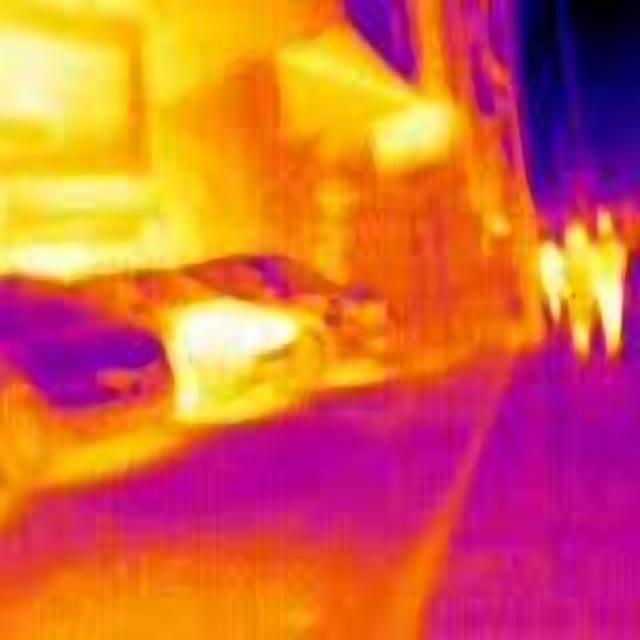
Detected objects:
label: person
label: person